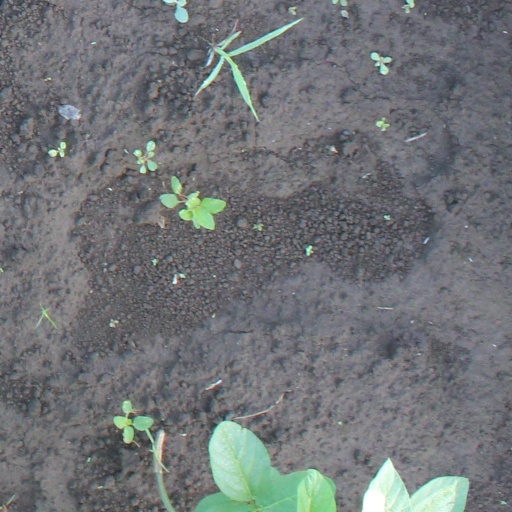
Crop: soybean